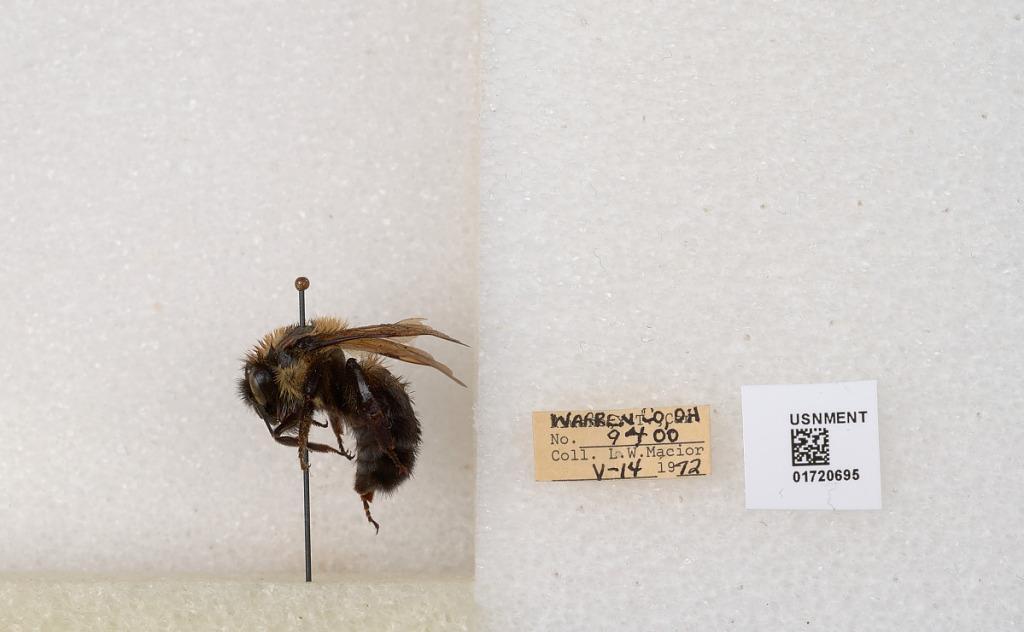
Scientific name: Bombus bimaculatus Cresson
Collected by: L. Macior
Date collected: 1972-5-14
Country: United States
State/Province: Ohio
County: Warren
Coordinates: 39.4276, -84.1668